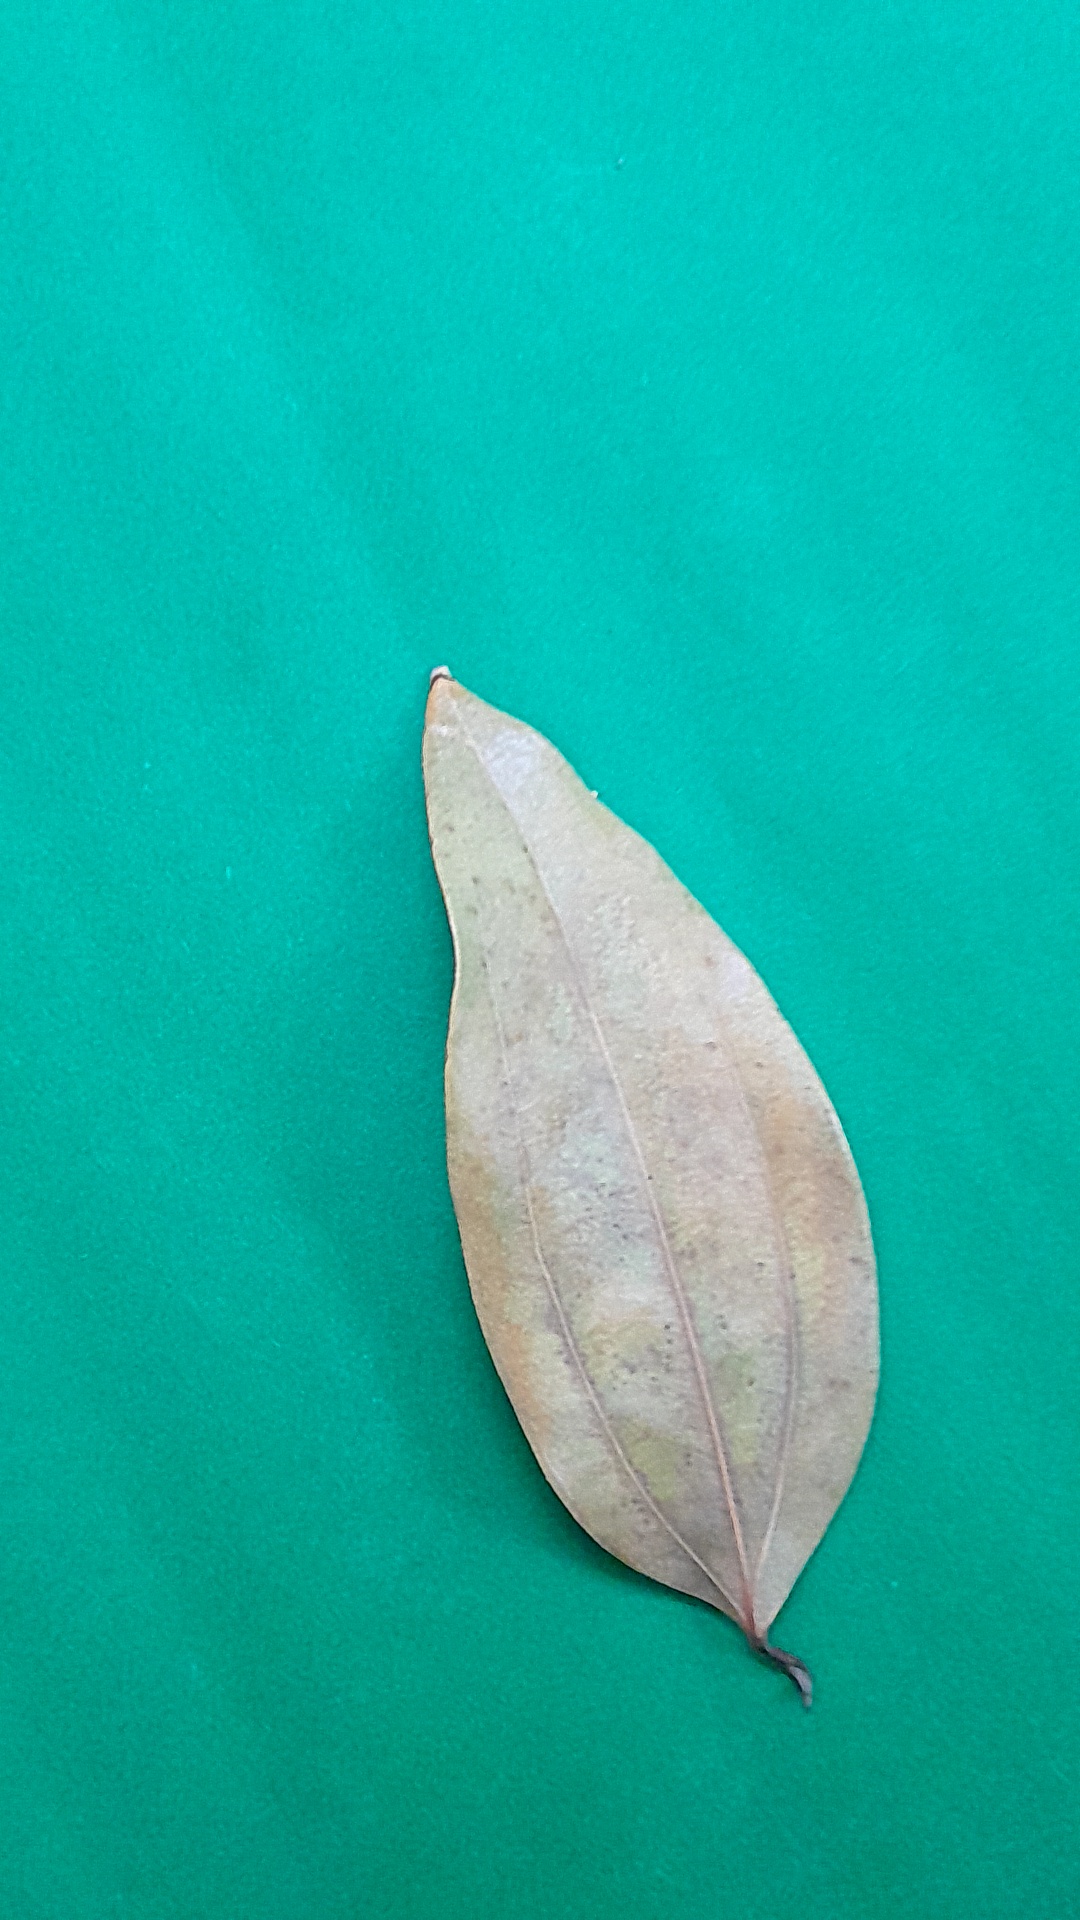
Label: Dry Leaf